Holy Virgin Protection skete (Buena Vista Township)

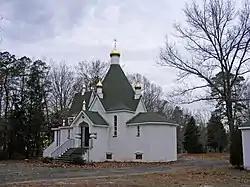

The Hermitage Of The Holy Protection is a male skete under ROCOR. The rector is Metropolitan Nicholas (Olhovsky).